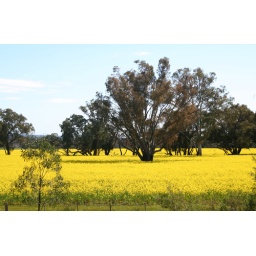
Large eucalypt trees growing in a field of yellow canola.Hume Highway.Near Mt Teneriffe.Victoria.